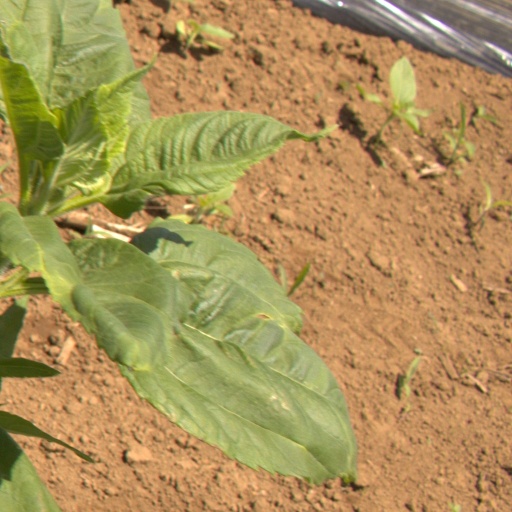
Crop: Jerusalem artichoke